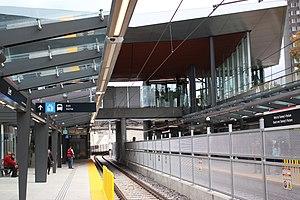
Lees est une station de métro léger située à Ottawa, Ontario. Elle est située sur la ligne de la Confédération du réseau O-Train. Elle est située sur le campus Lees de l'Université d'Ottawa.